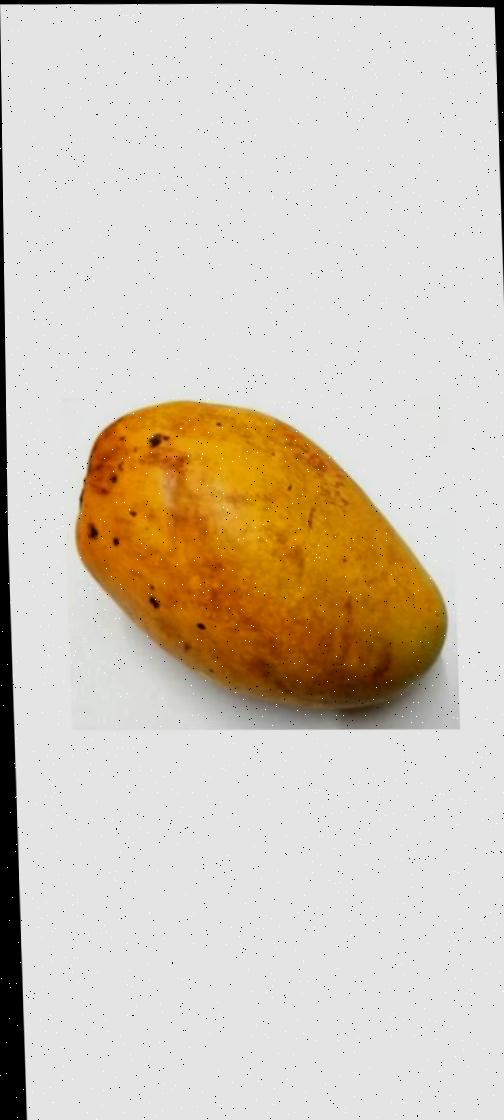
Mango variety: Bari-11